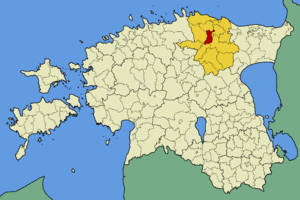
La commune de Rakvere est une commune rurale estonienne du Comté de Viru-Ouest. Sa population compte 2 115 habitants.